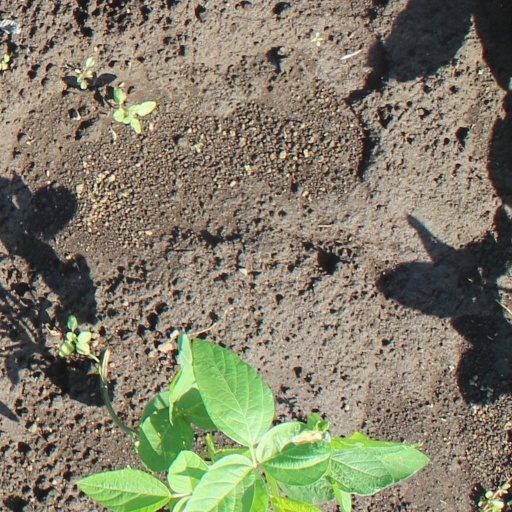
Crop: soybean